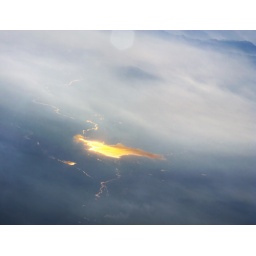
Malaysia: river in cloud